Victor Forssell

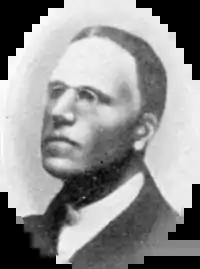
Victor Forssell, from the "Svenskt Porträttgalleri XX"

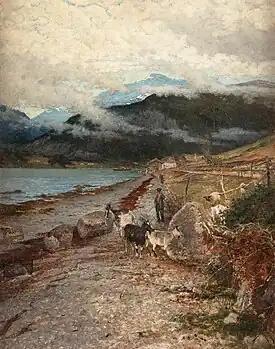
" Young Boy with a Herd of Goats" (1917)

Victor Reinhold Forssell (19 June 1846 - 16 August 1931) was a Swedish landscape, animal and genre painter.